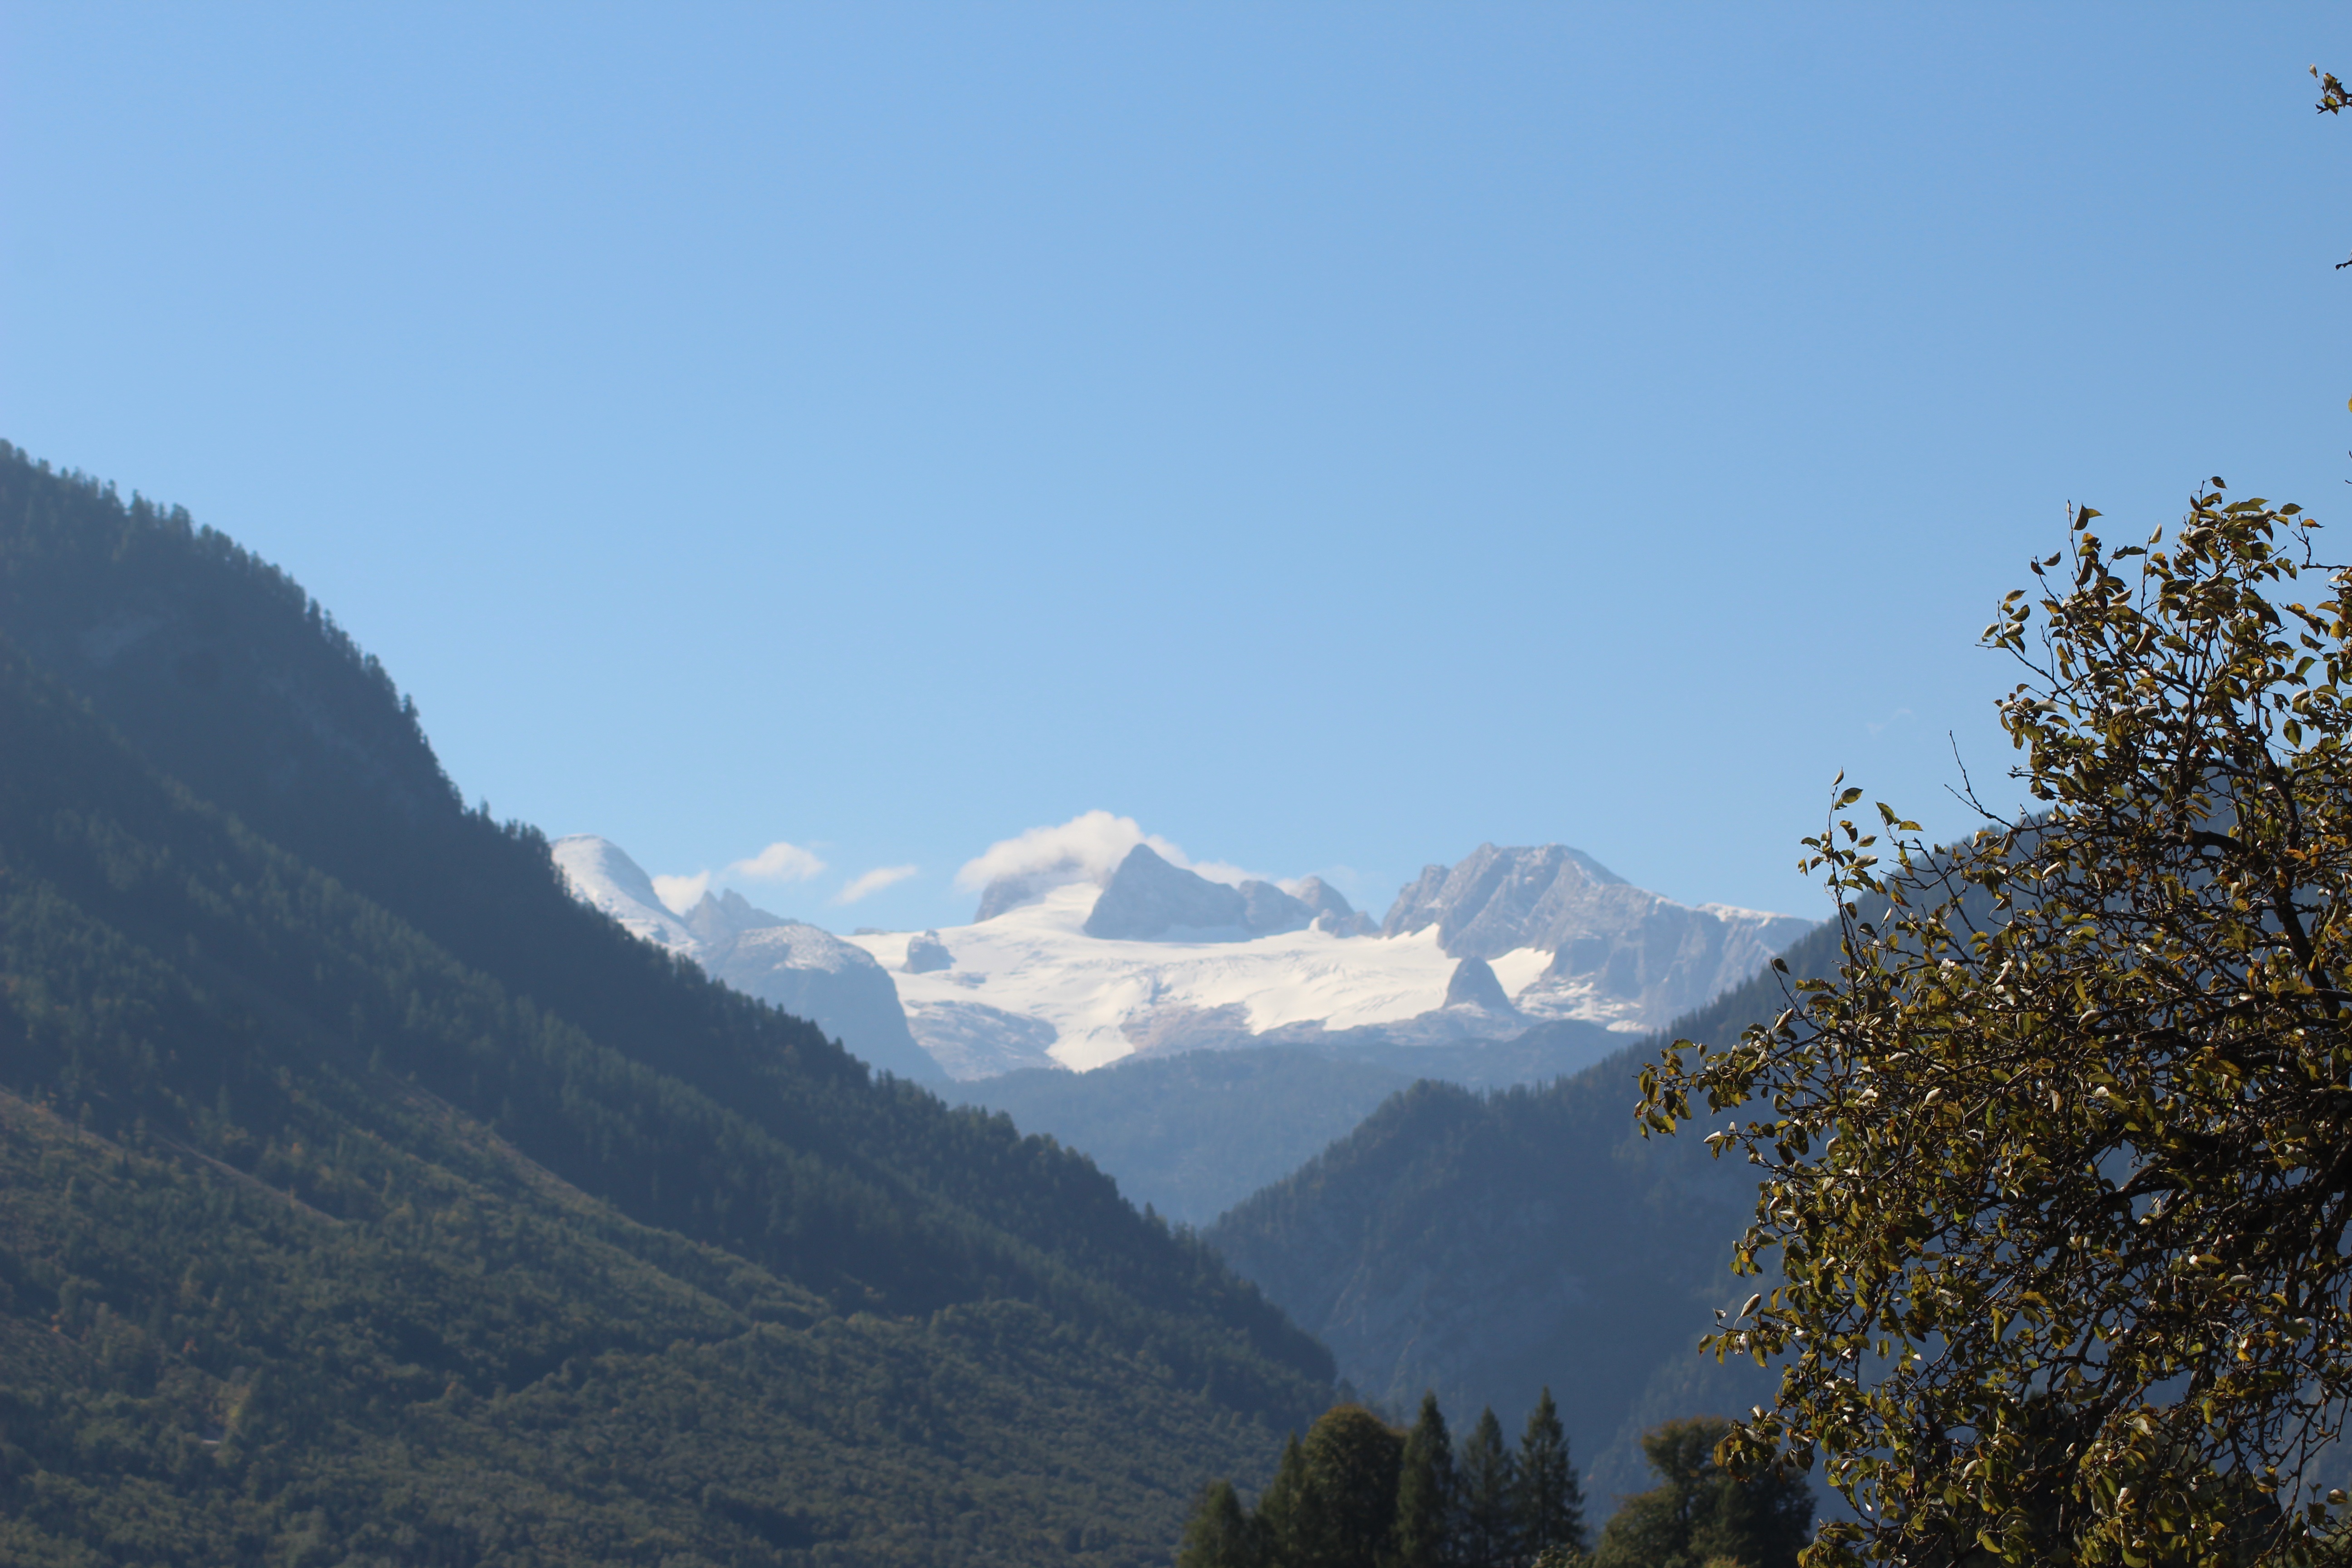
nature, wilderness, walking, mountain, hill, adventure, valley, mountain range, glacier, ridge, summit, alps, plateau, dachstein, landform, mountain pass, geographical feature, mountainous landforms